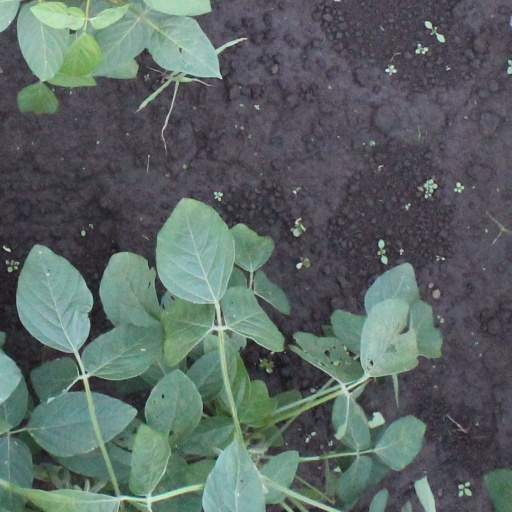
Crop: soybean